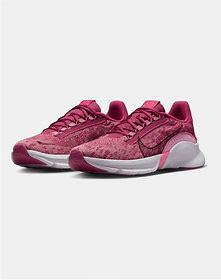
Brand: Nike
Model: Superrep Go